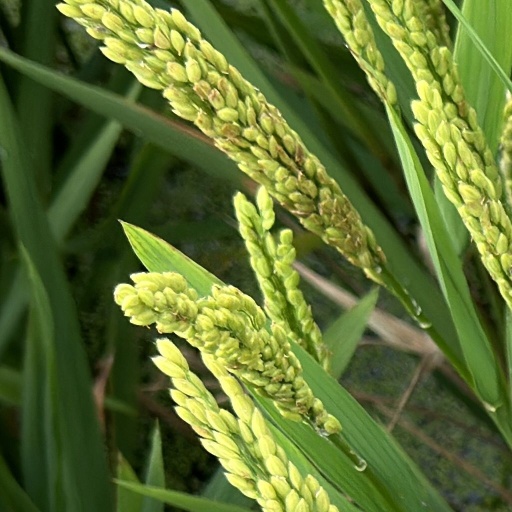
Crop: rice